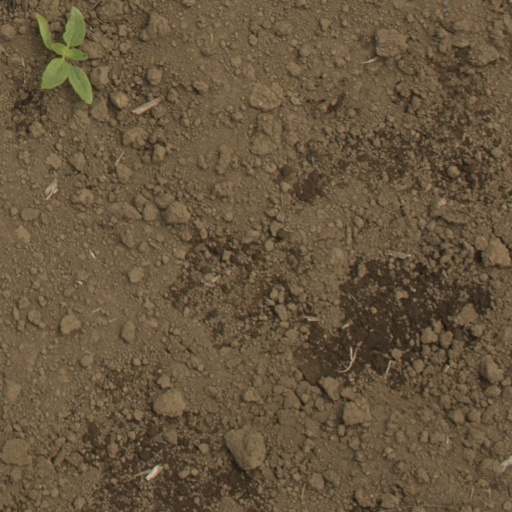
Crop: Jerusalem artichoke